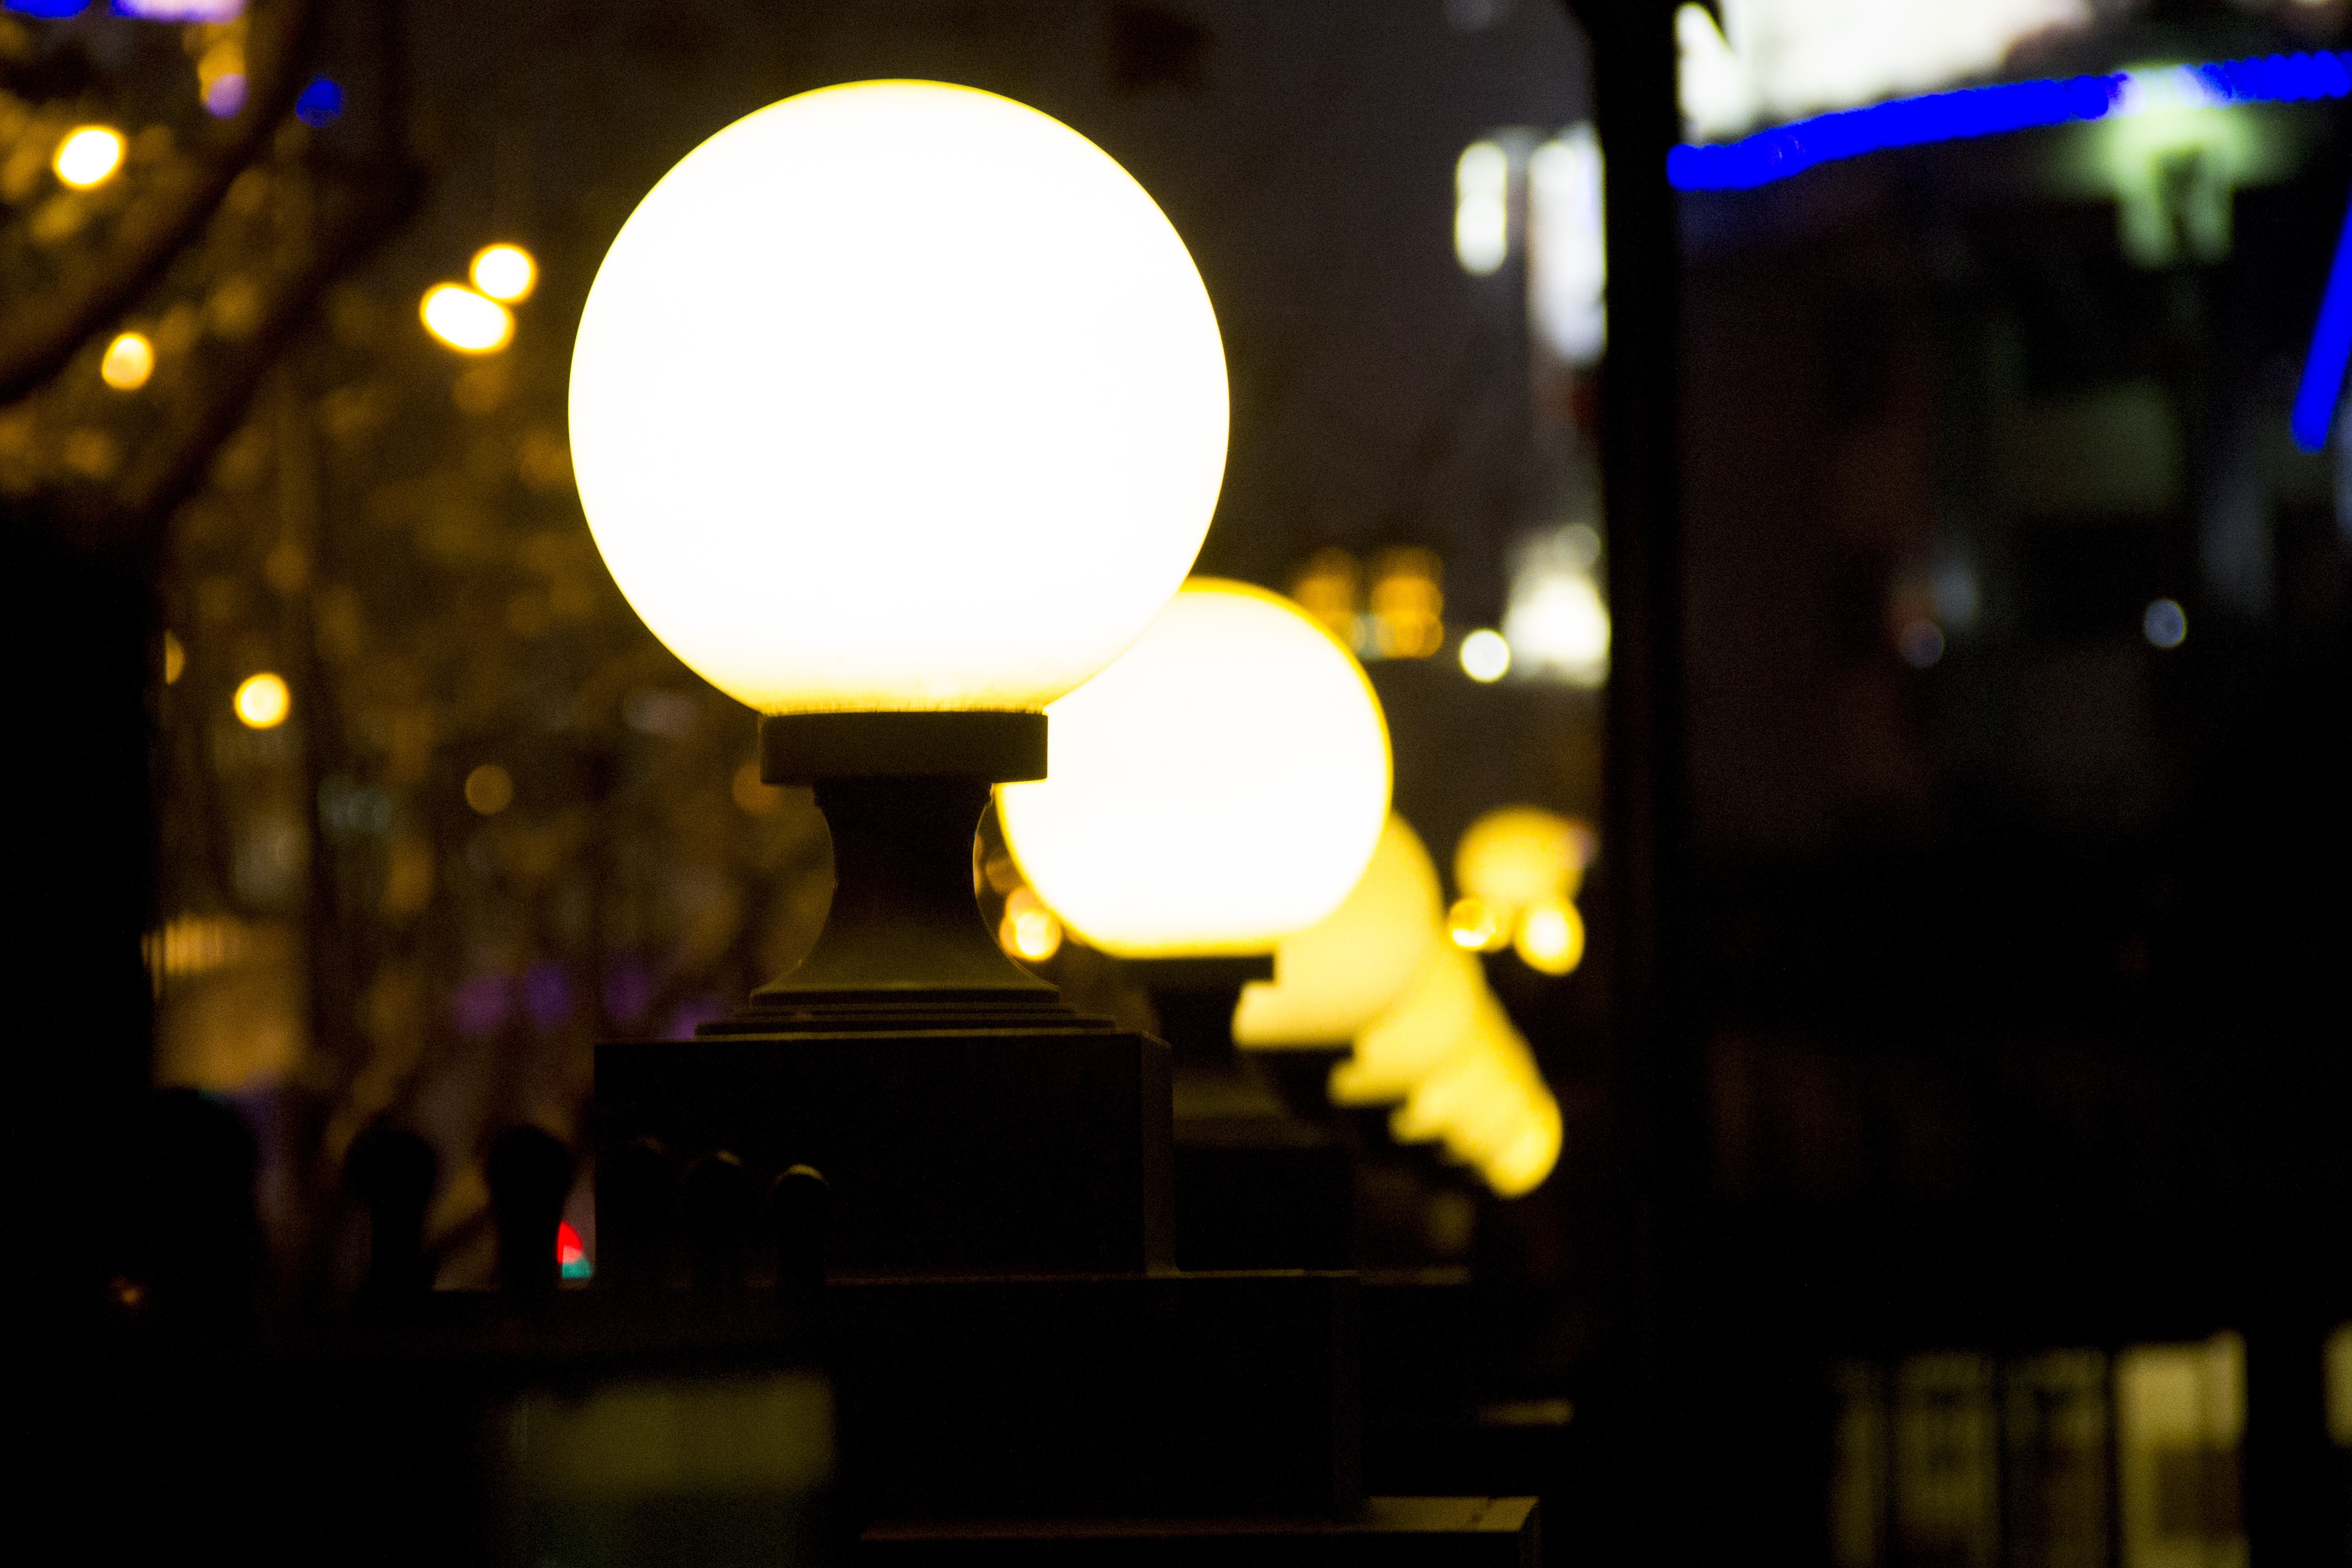
light, night, evening, color, darkness, lamp, yellow, lighting, street lamp, guardrail, shape, night view, street view, round lamp, a row of lights